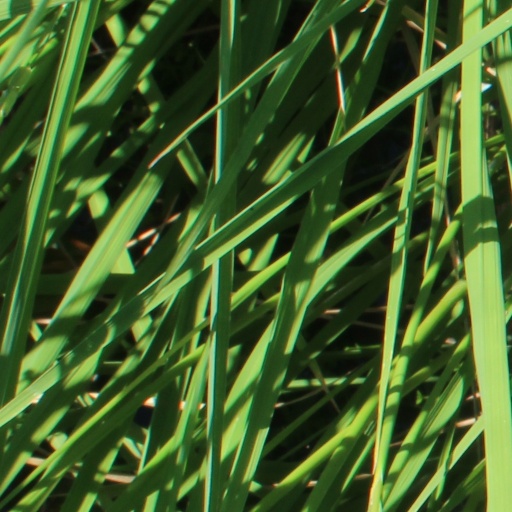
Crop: rice